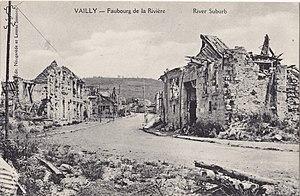
Carte postale ancienne éditée par Nougarède &amp
Vailly-sur-Aisne est une commune française située dans le département de l'Aisne, en région Hauts-de-France.